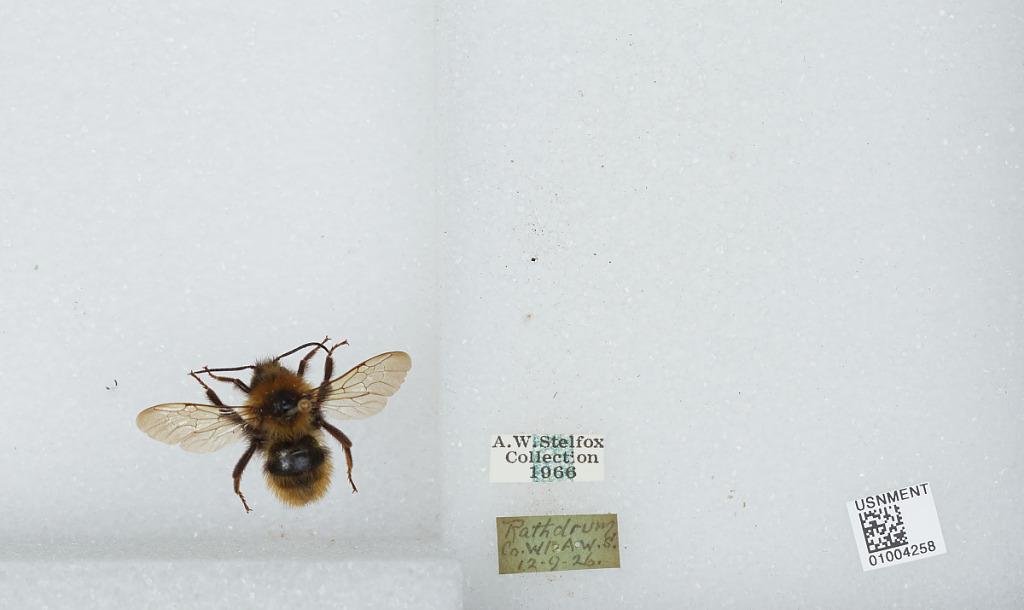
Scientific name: Bombus (Psithyrus) campestris Panzer
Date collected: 1926-12-9
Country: United States
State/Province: Wisconsin
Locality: Rathdrum